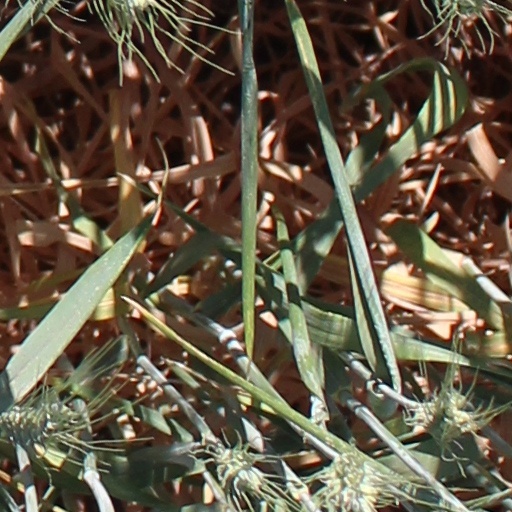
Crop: wheat